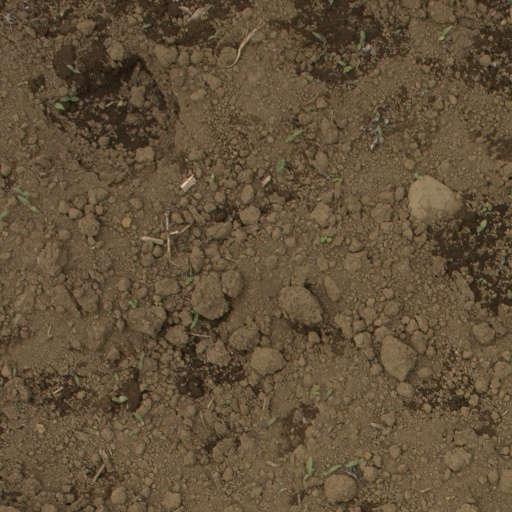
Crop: Jerusalem artichoke